Edmond post office shooting

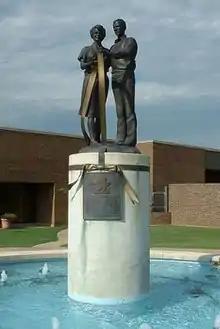
Memorial to the 1986 post office incident in Edmond, Oklahoma

The Yellow Ribbon Memorial is a commemorative outdoor structure dedicated to the victims of the Edmond, Oklahoma post office shooting. Dedicated on May 29, 1989, it is located outside the post office's main entry to the south. The memorial contains the bronze statue of a man and a woman standing atop the fountain's center base and holding the ribbon whose bow is attached to the base. To represent the fourteen victims killed in the shooting, the fountain contains fourteen water jets and a plaque on the front of the base listing their names.